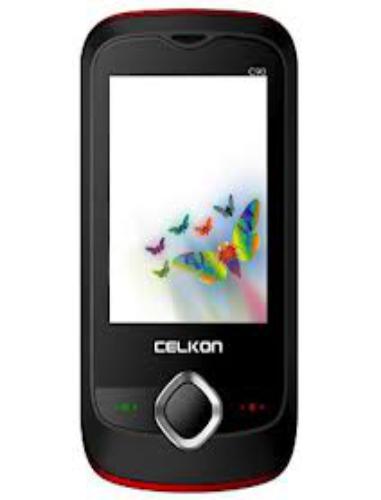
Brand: Celkon
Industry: Electronic